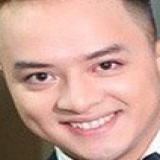
ca sĩ Cao Thái Sơn